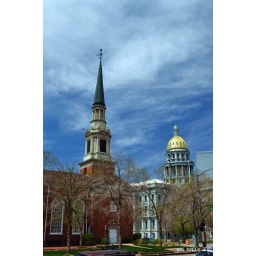
This is a shot of &amp;quot;Capitol Hill&amp;quot; in Denver with enough clouds in the sky to make it interesting